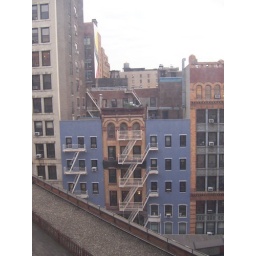
view from window in NYU psych building stairwell